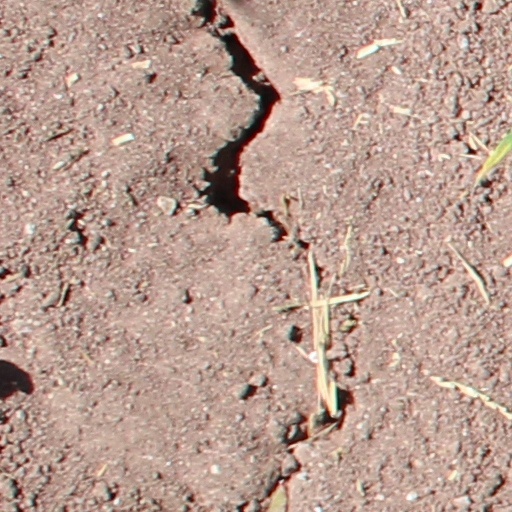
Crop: wheat